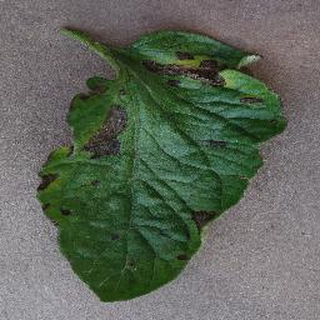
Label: tomato_early_blight